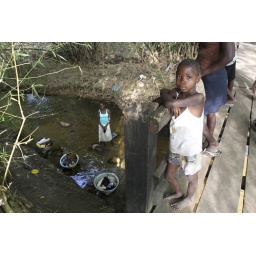
the girl washing clothing in the river asked me for my e-mail address